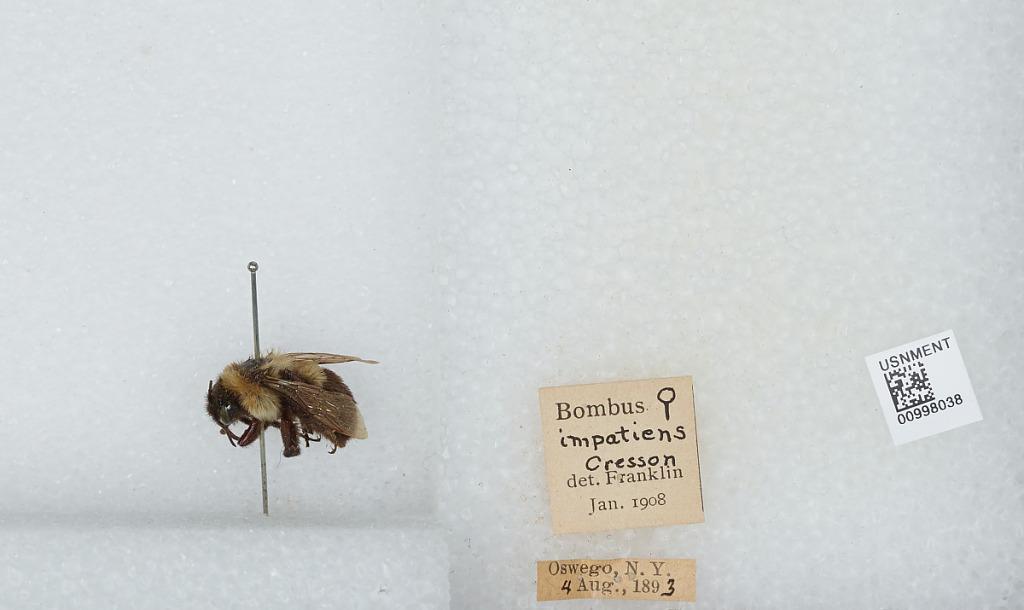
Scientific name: Bombus (Pyrobombus) impatiens Cresson
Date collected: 1893-8-4
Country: United States
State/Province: New York
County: Oswego
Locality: Oswego
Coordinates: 43.4553, -76.5105
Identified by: Franklin